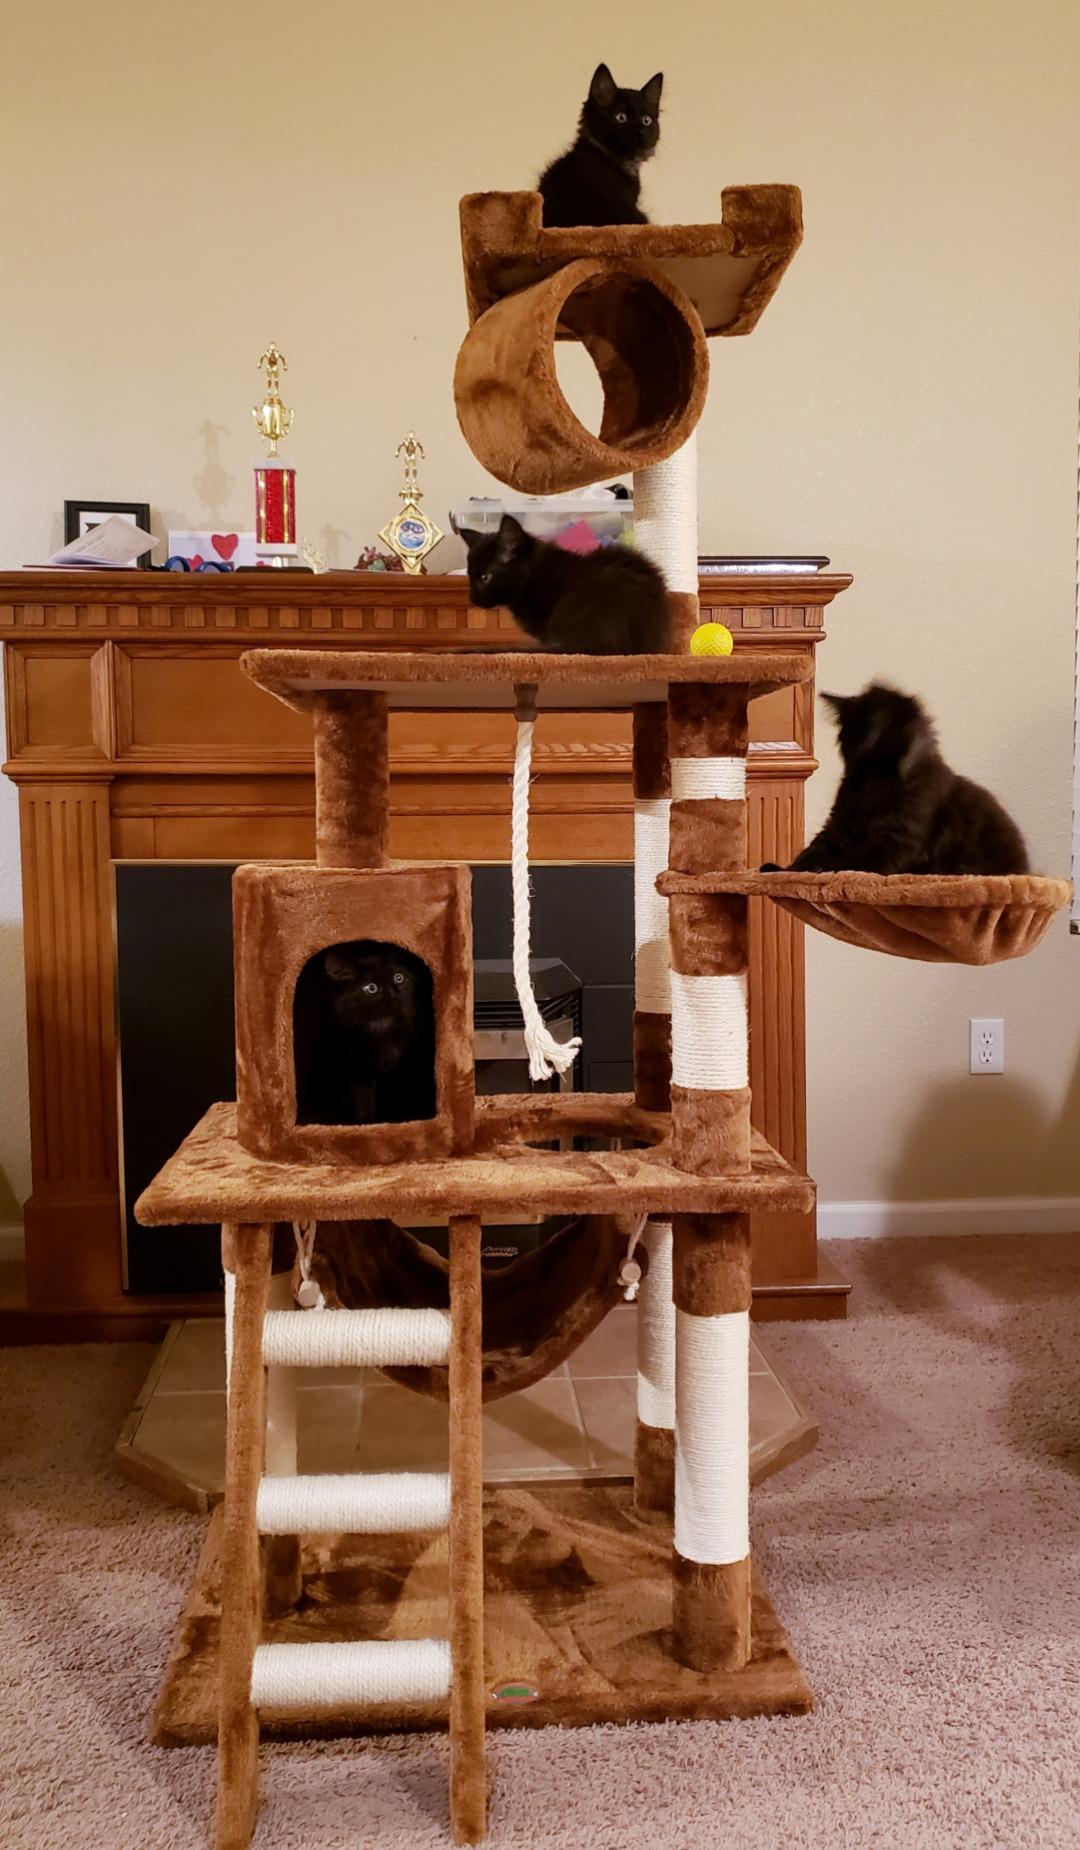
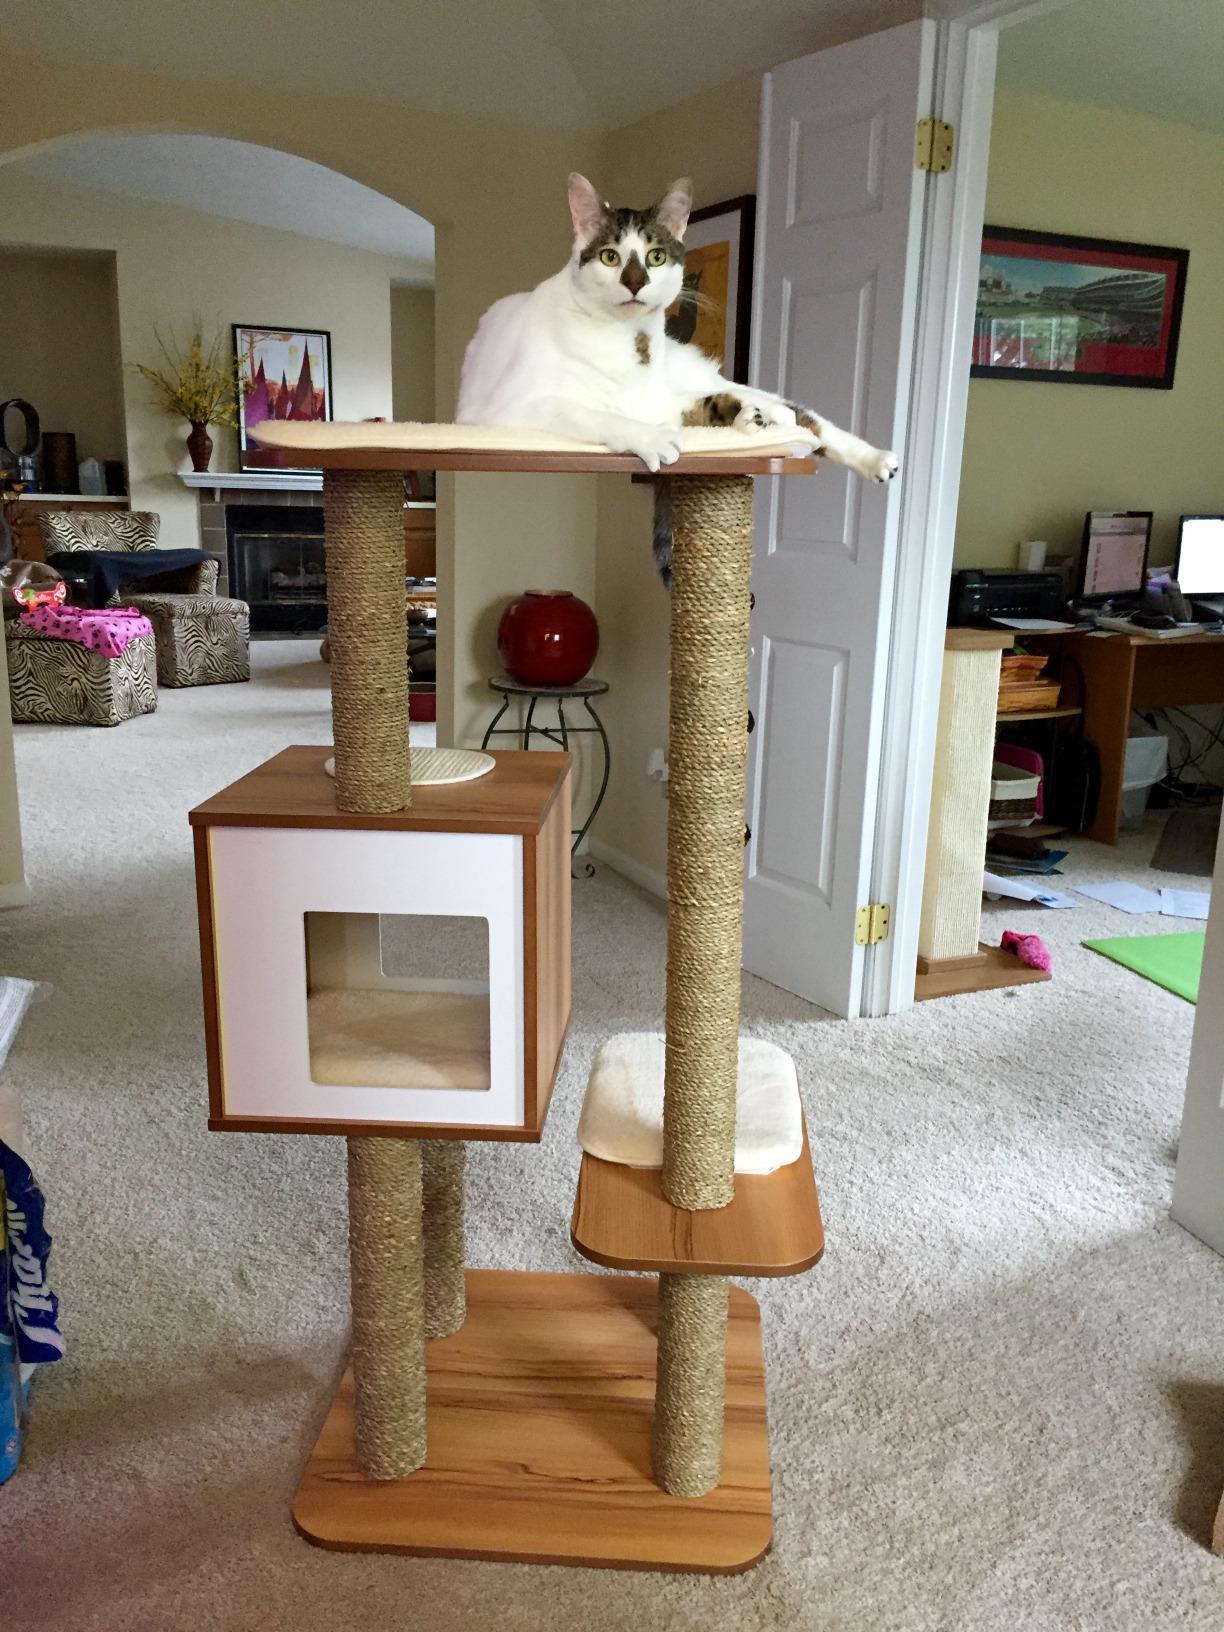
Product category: items_cat tree
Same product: no